Georgengarten

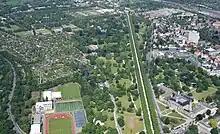
Aerial view of the Georgengarten to the left of the Herrenhäuser Allee

The Georgengarten is a landscape garden in the northwestern borough of Herrenhausen of the German city Hanover. It is a part of Herrenhausen Gardens.